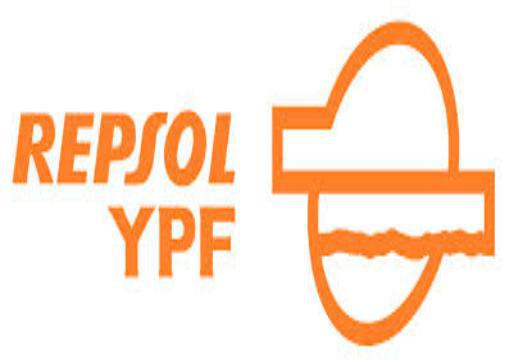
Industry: Others